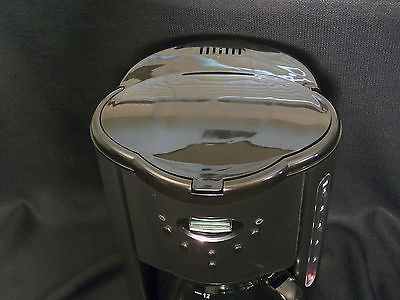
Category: coffee maker